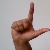
The image shows a hand gesture representing the letter 'L' in Indian Sign Language.